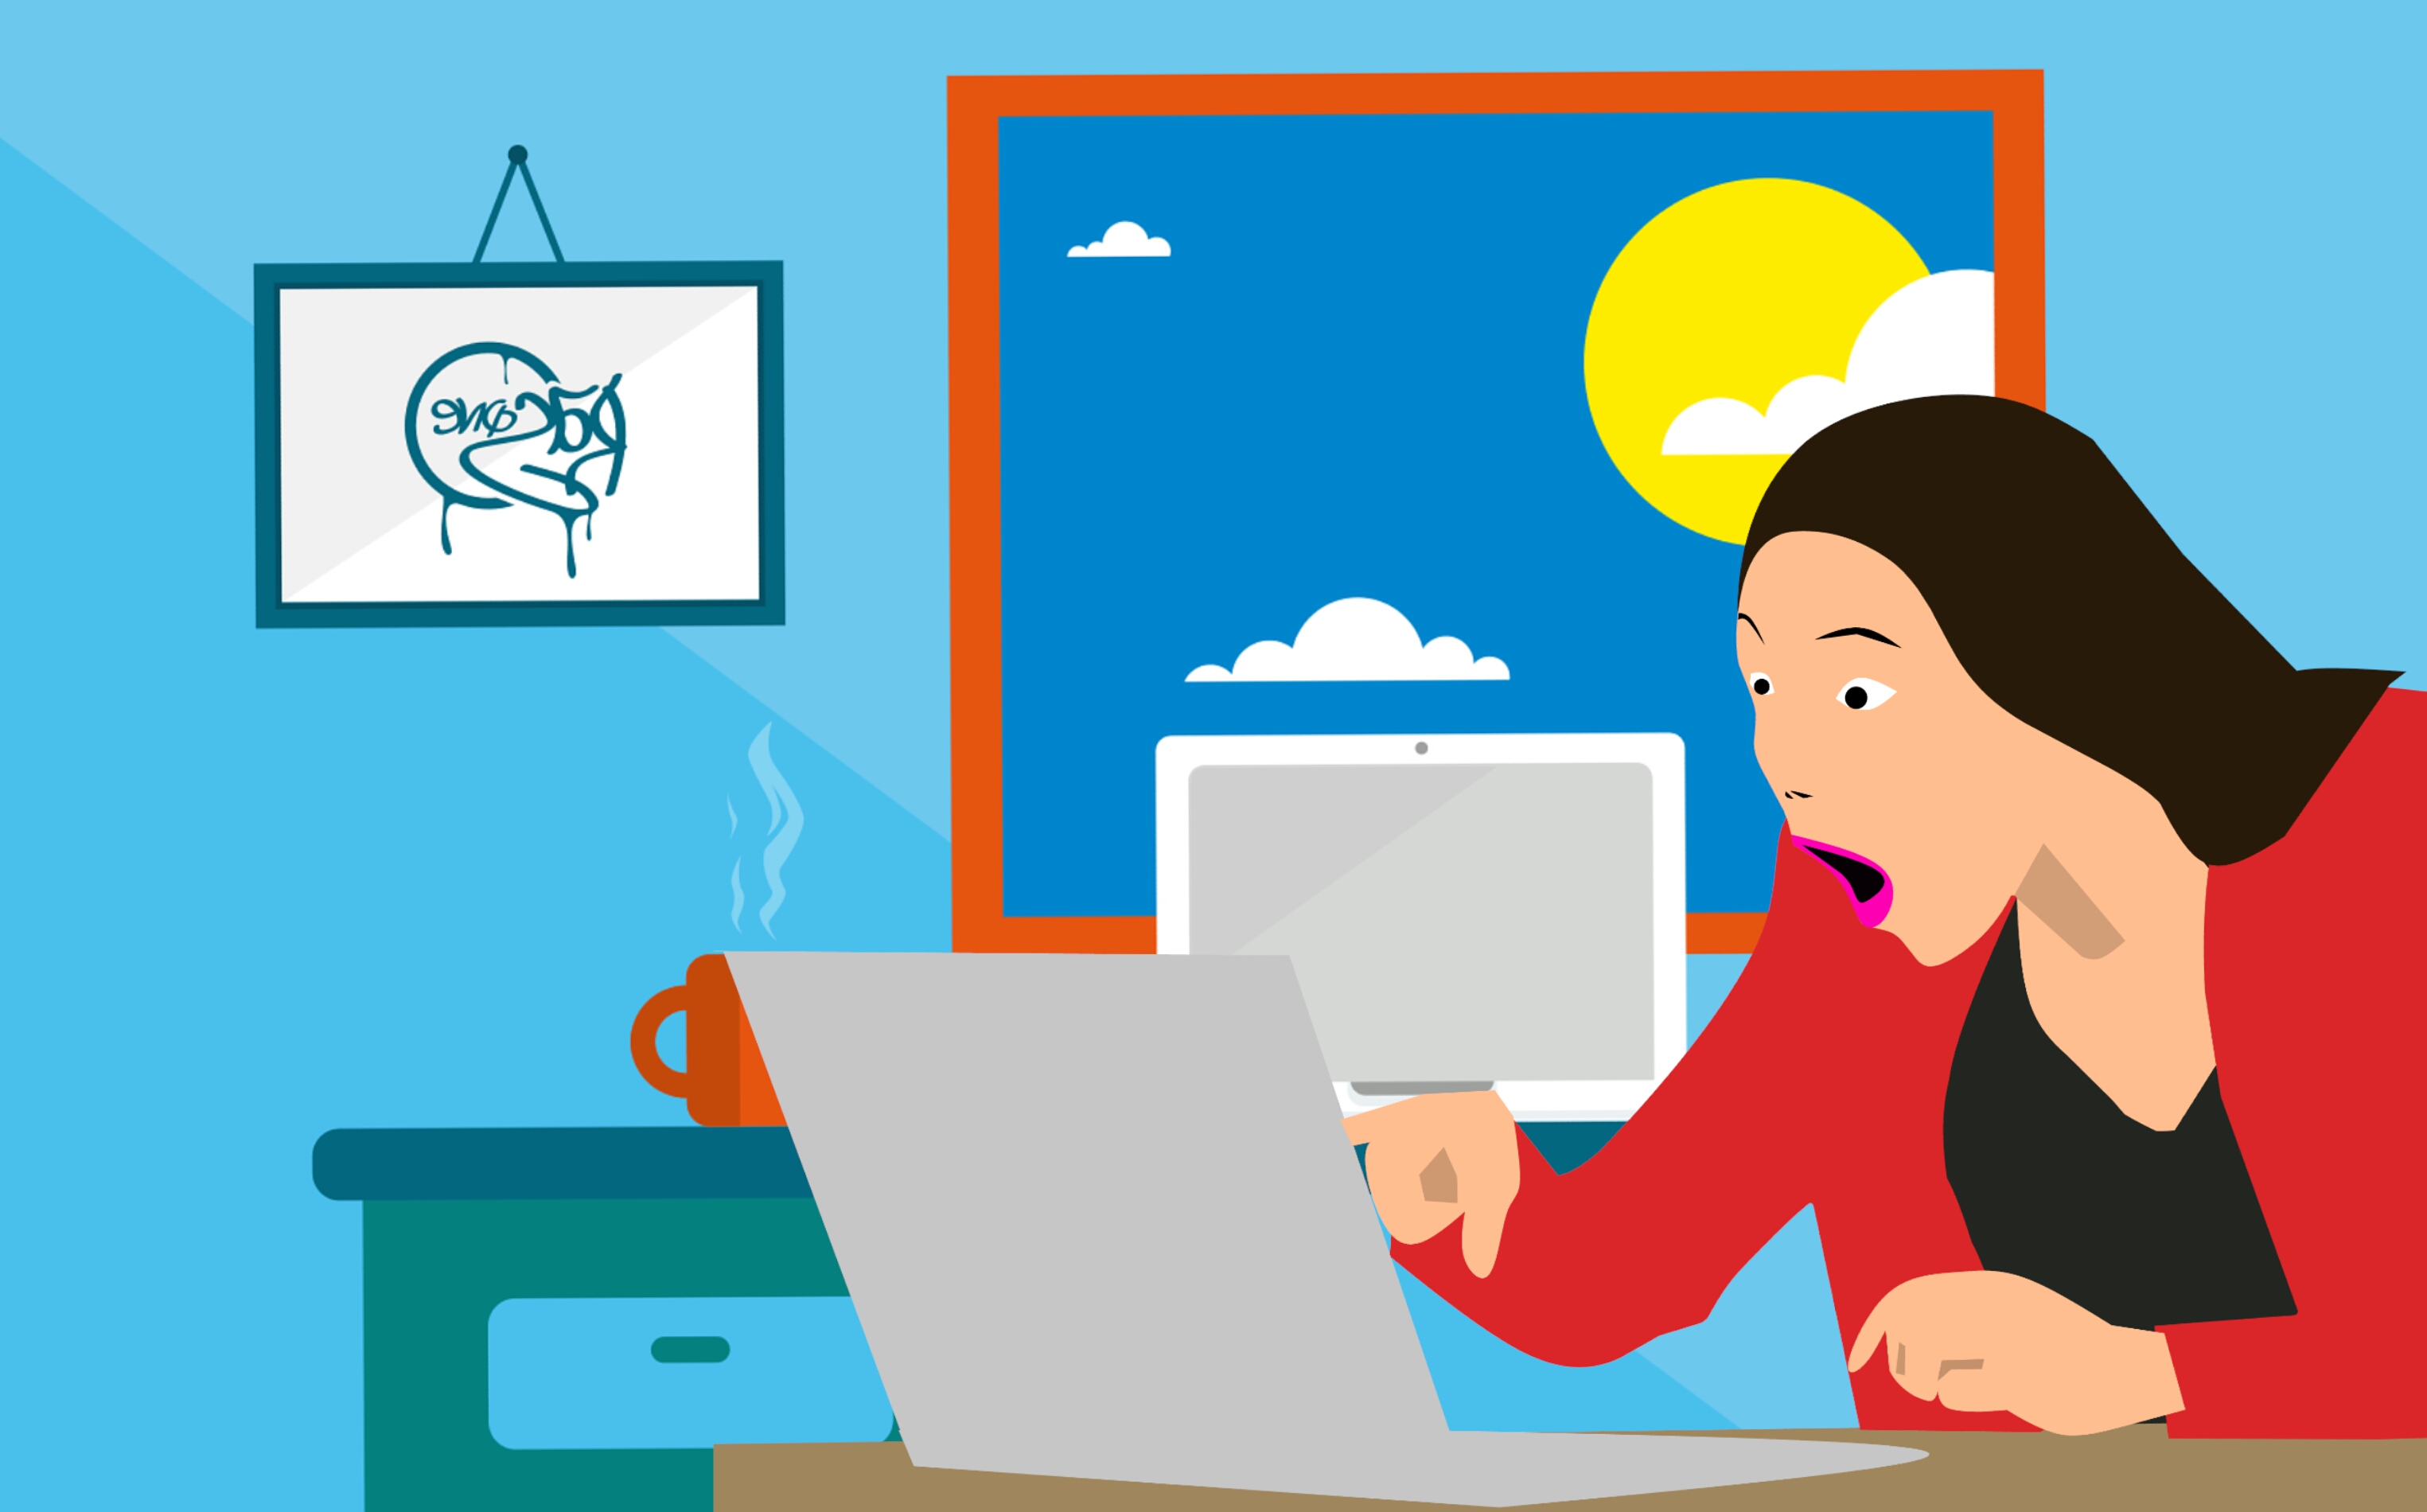
scandal, amaze, amazed, bargain, shocking, computer, news, content, excited, female, laptop, look, media, reading, search, social, surprise, topic, tv, watch, web, website, women, wow, young, blue, text, cartoon, human behavior, communication, conversation, line, illustration, area, design, clip art, art, font, technology, play, job, product, child, graphics, graphic design, education